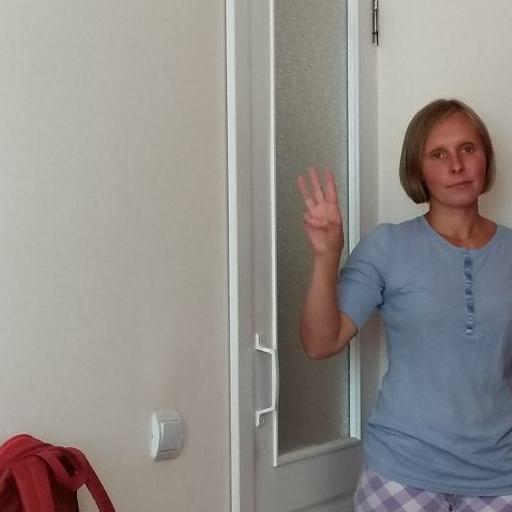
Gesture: three